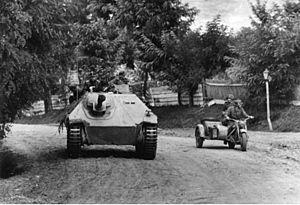
La 8ᵉ division SS « Florian Geyer » ou la division « Florian Geyer » est l'une des 38 divisions de la Waffen-SS durant la Seconde Guerre mondiale, principalement composée de Volksdeutsche.